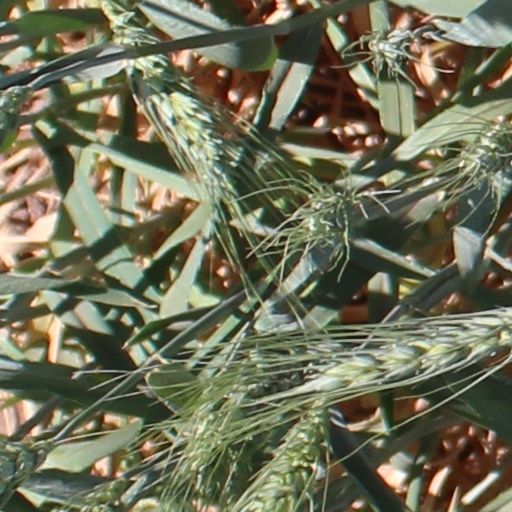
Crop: wheat